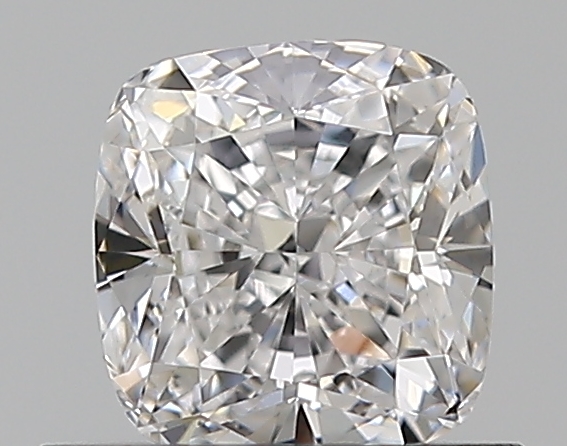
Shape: cushion
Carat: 0.7
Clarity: VVS2
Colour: D
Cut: VG
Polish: EX
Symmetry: VG
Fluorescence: N
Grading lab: GIA
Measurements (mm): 5.06 x 4.77 x 3.28